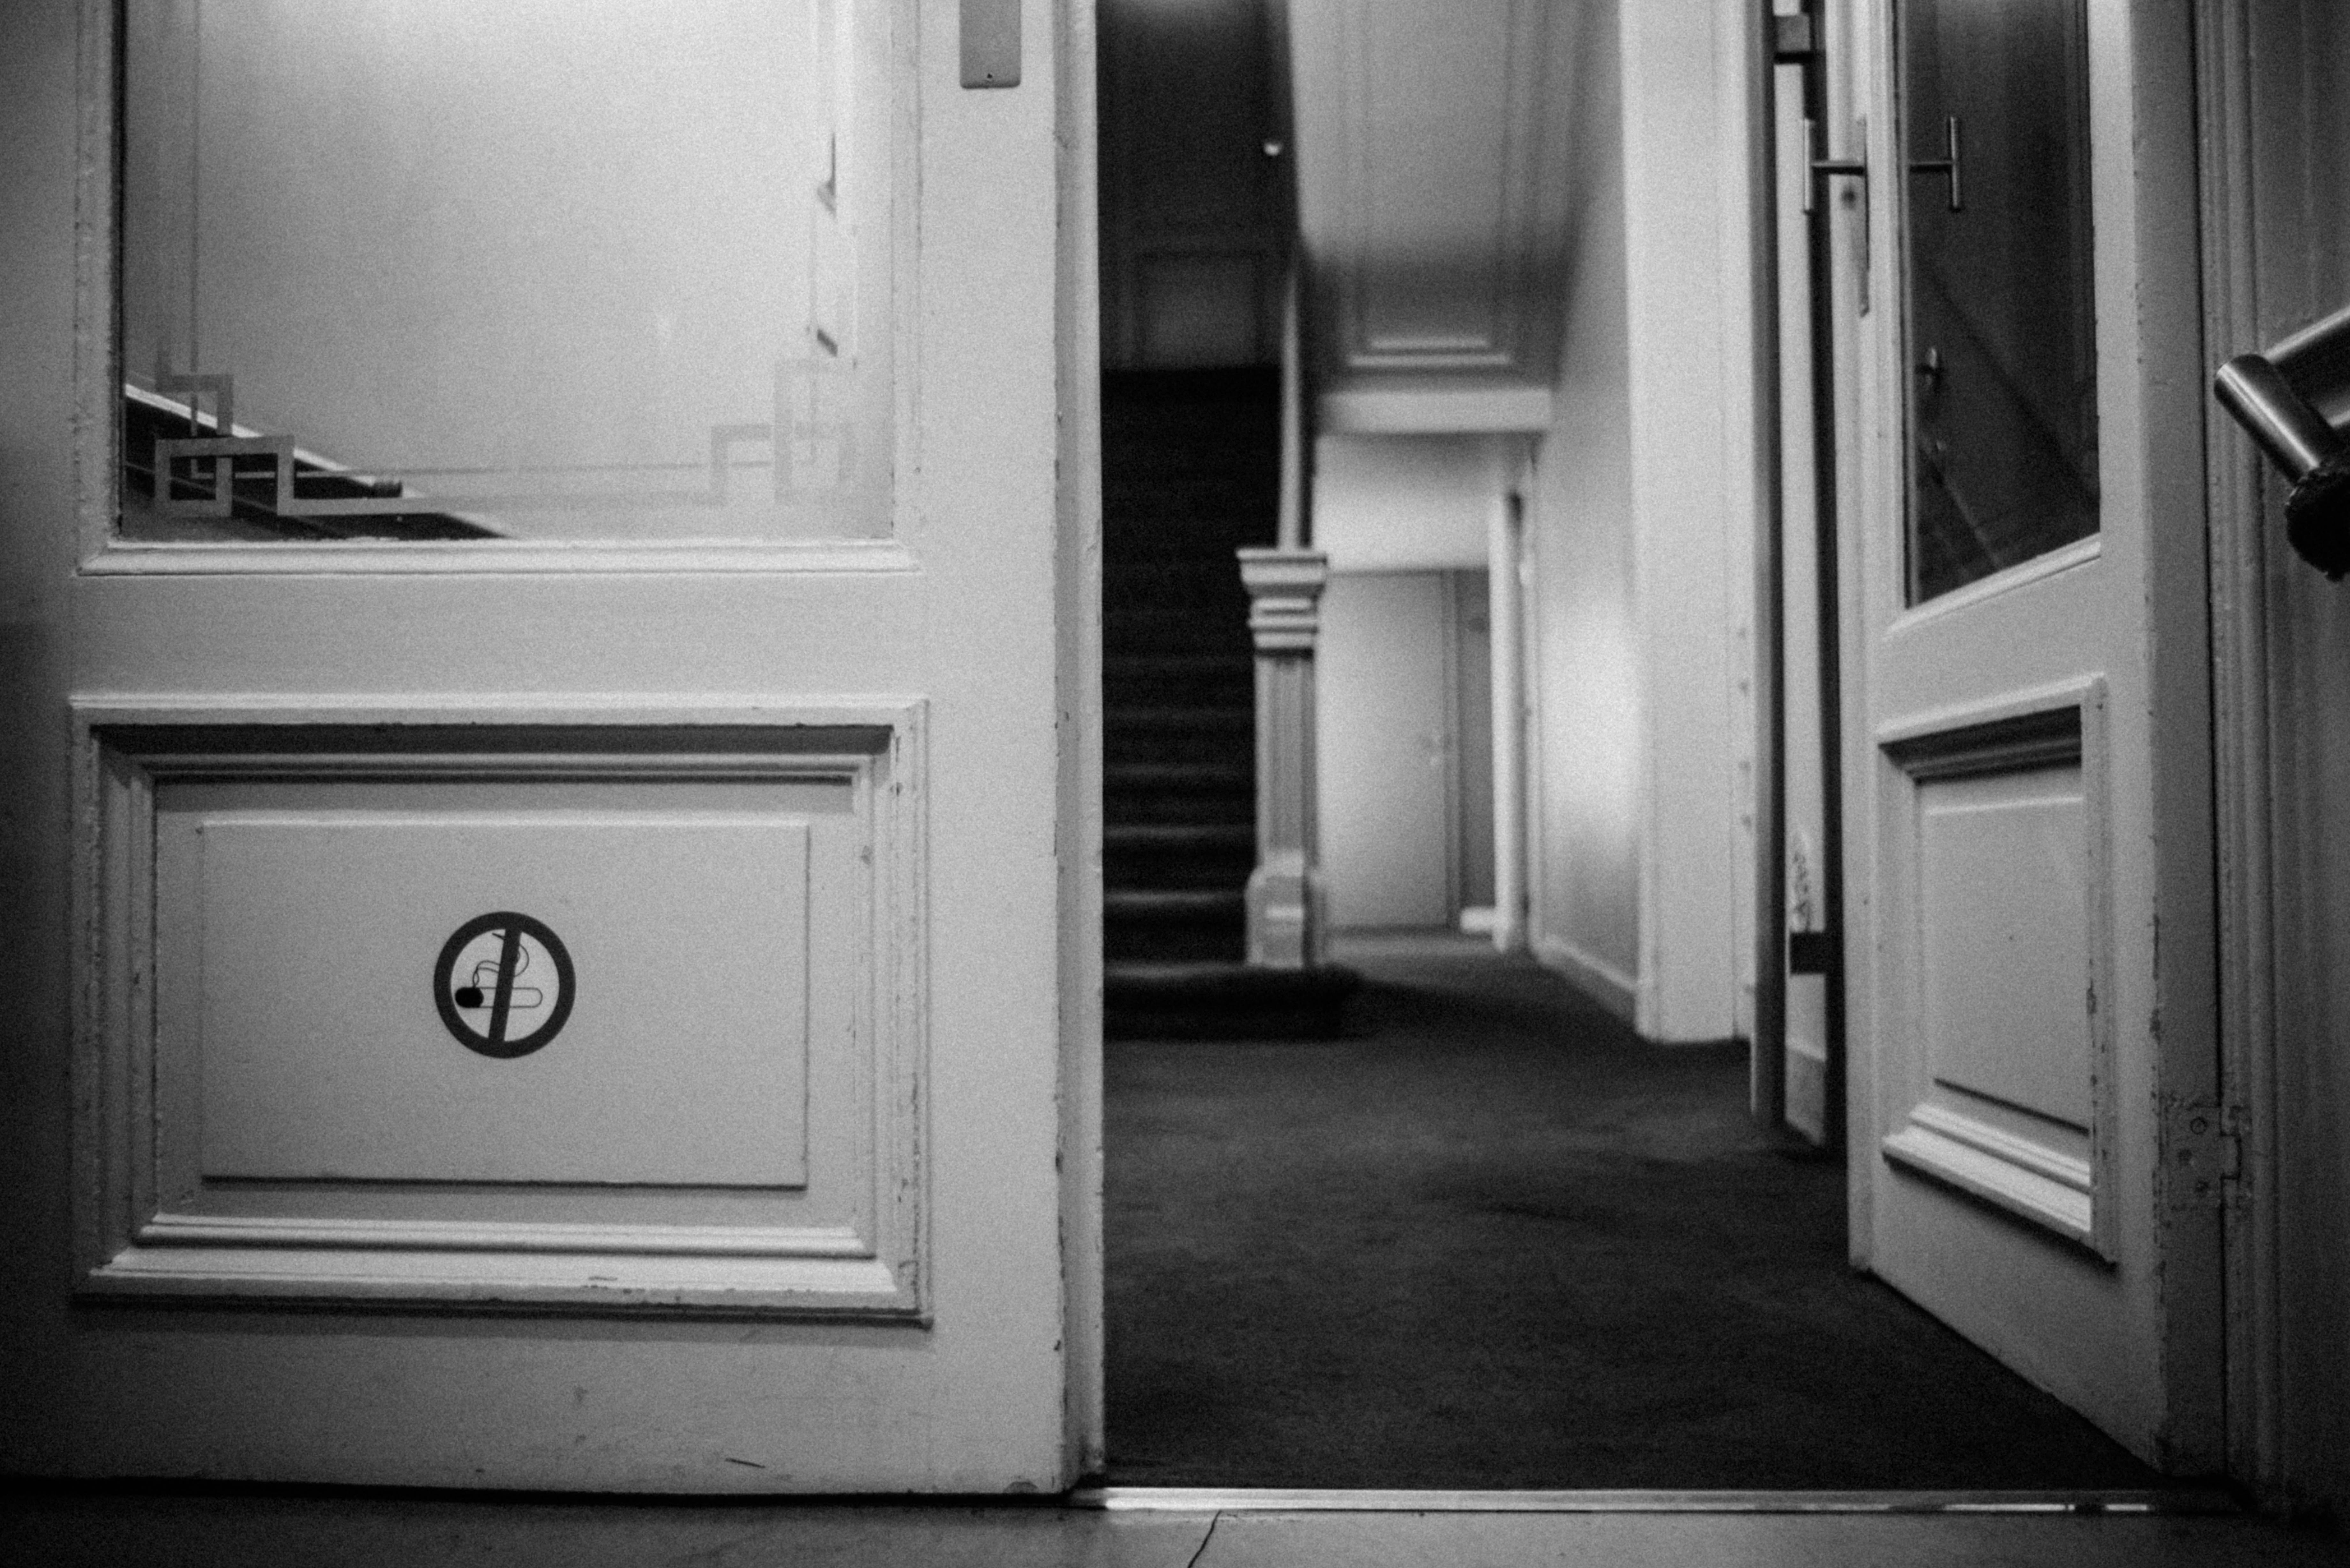
open, black and white, white, house, home, urban, black, furniture, room, monochrome, door, interior design, brussel, mono, brussels, design, heritage, entry, eingang, t r, entering, monochrome photography